Galactic anticenter

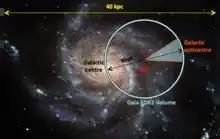
Overview sketch of the Milky Way with the direction of the Galactic anticentre indicated, as seen from the Solar System

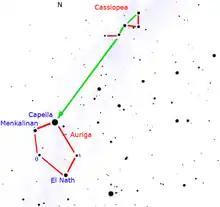
Map of the Auriga constellation. Elnath is the star at the bottom of the ring.

The galactic anticenter is a direction in space directly opposite to the Galactic Center, as viewed from Earth. This direction corresponds to a point on the celestial sphere.